Bowling at the 2015 Pan American Games

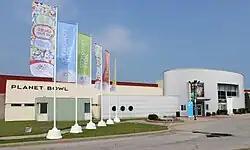
Bowling competition took place at Planet Bowl (Pan Am Bowling Centre)

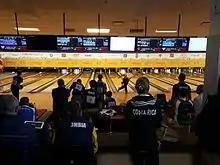
Bowling competition took place at Planet Bowl (Pan Am Bowling Centre)

A total of 15 countries have qualified athletes. The number of athletes a nation has entered is in parentheses beside the name of the country.